Mahari dance

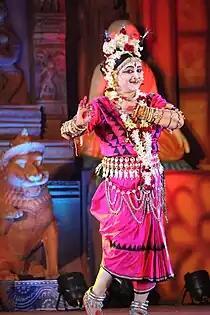
Mahari dance, one of the important dance forms of Odisha, gave birth to the modern classical dance form of Odissi

Mahari is a ritualistic dance form from the eastern Indian state of Odisha that used to be performed at the temple of Lord Jagannatha at Puri by "devadasi" dancers called "mahari". Following the abolition of the devadasi system, the dance has been discontinued at the Jagannatha Temple but is now performed on stage at many venues. The Mahari dance spurred the development of both Odissi and the Gotipua dance forms of Odisha. The Maharis have been among the foremost exponents of both traditional Odia dance and Odissi music.